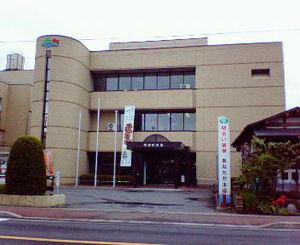
Nanbu est un bourg situé dans le district de Sannohe, au Japon.